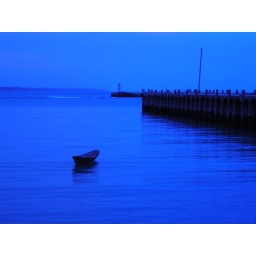
Little boat in the water